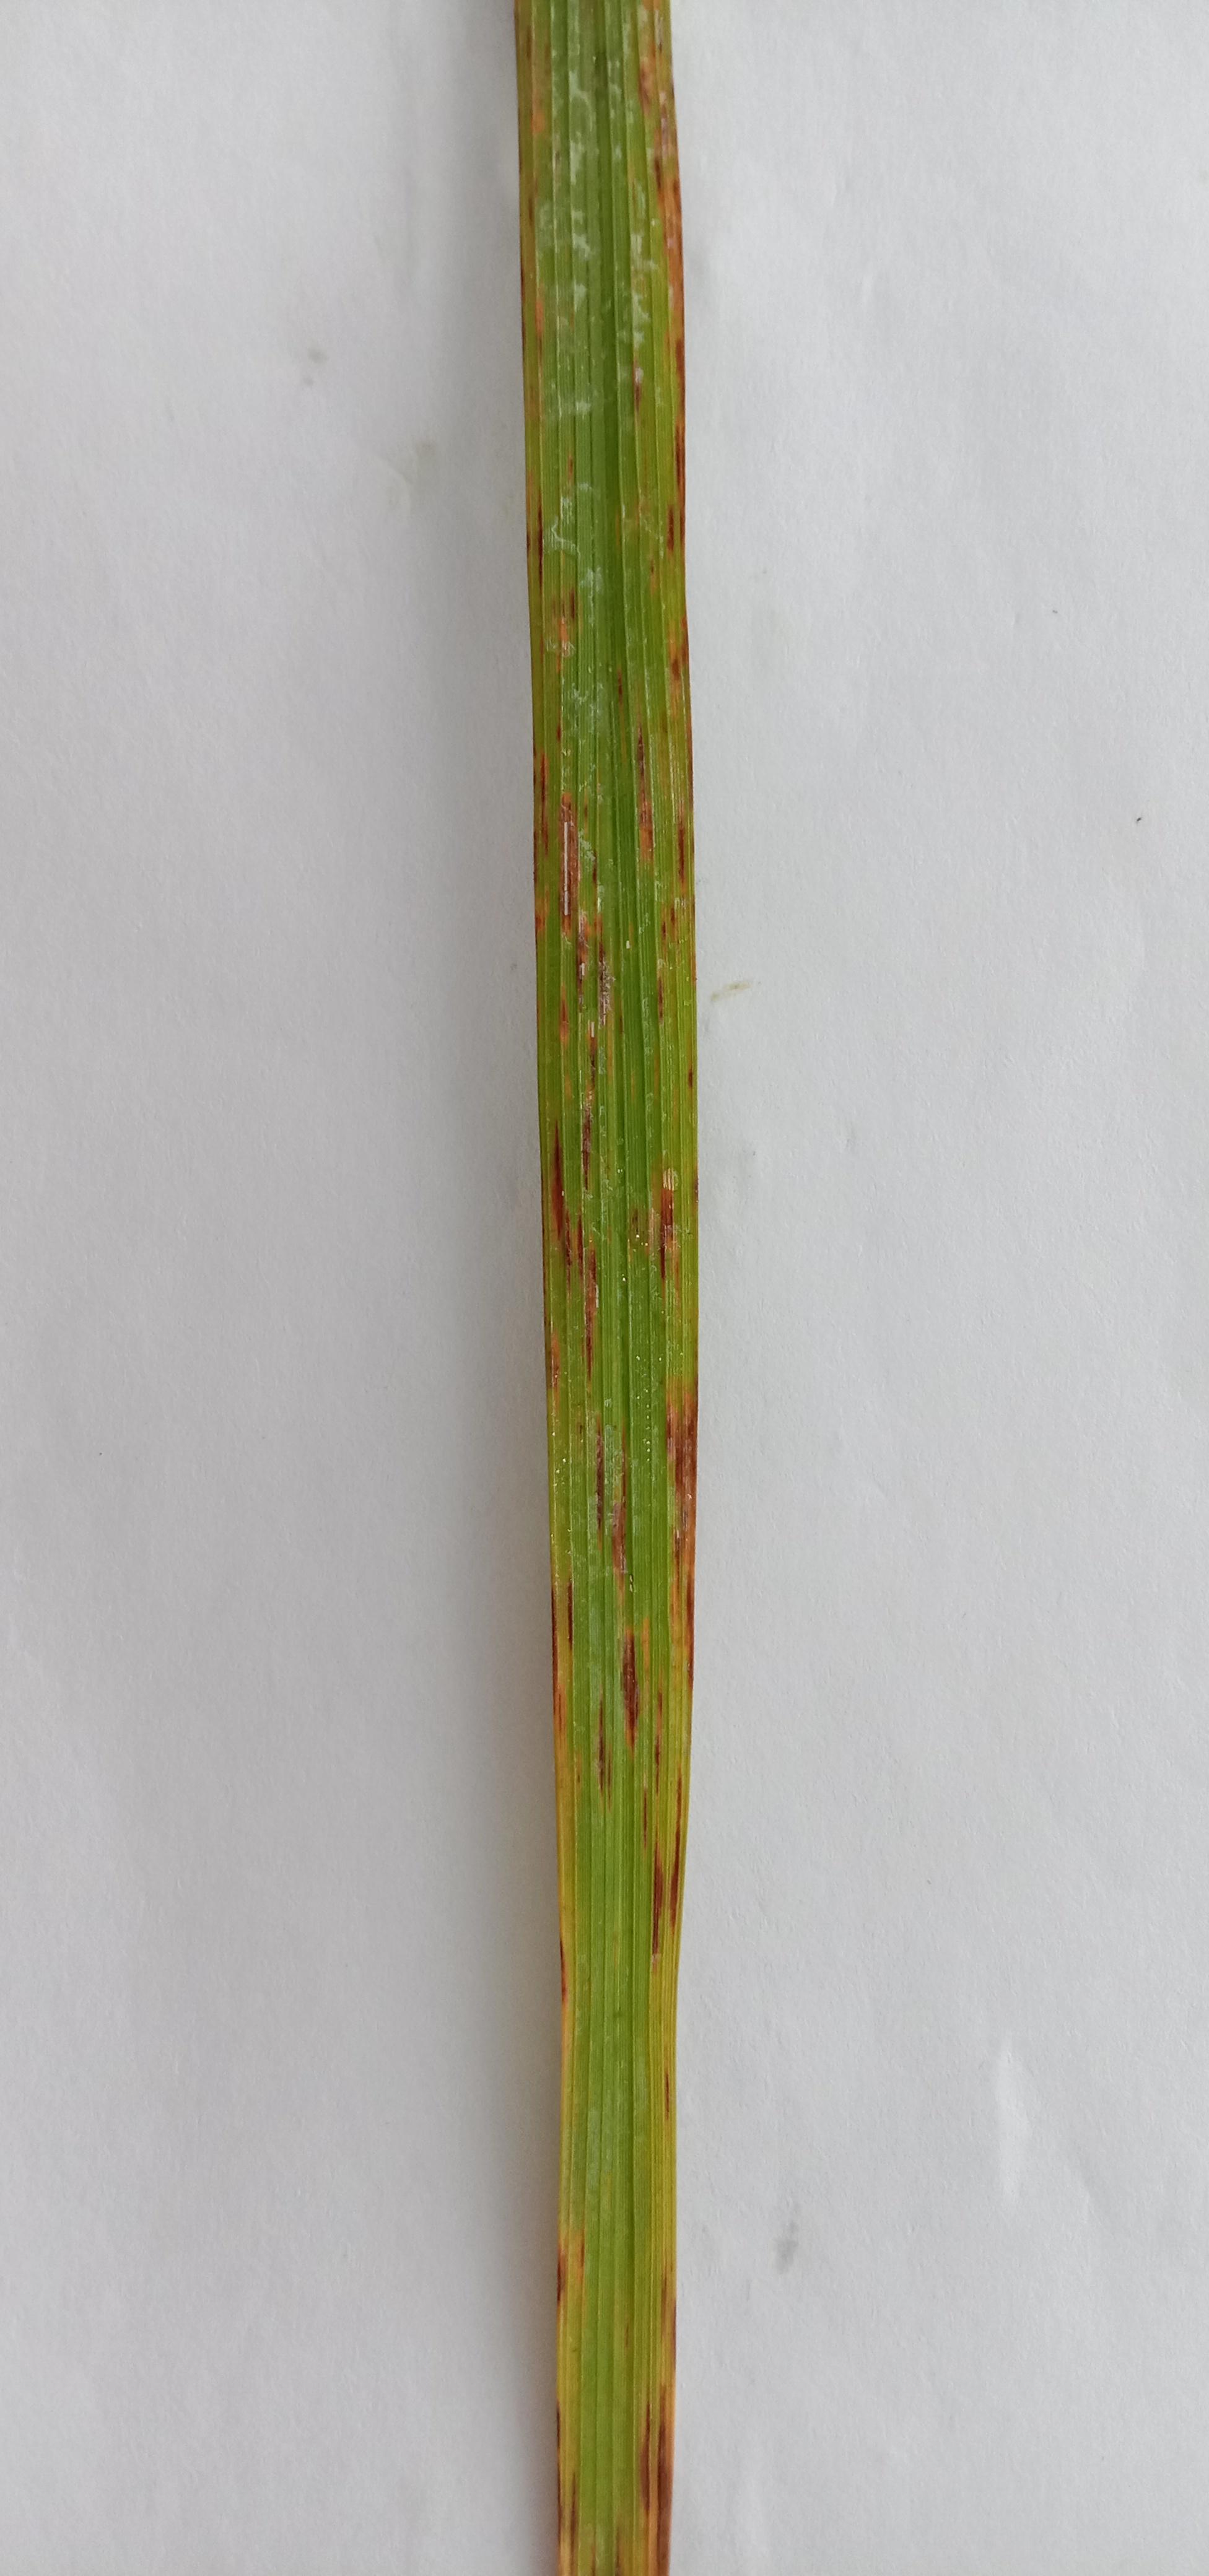
Label: Rice___Leaf_Blast